Melaleuca lasiandra

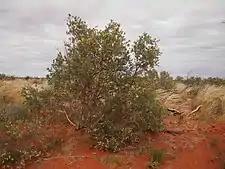
Habit

This melaleuca occurs in the tropical north-west of Australia including the northern half of Western Australia, the Northern Territory and the central-west of Queensland. It grows in a variety of soils and vegetation associations but is common in the depressions between sand dunes.